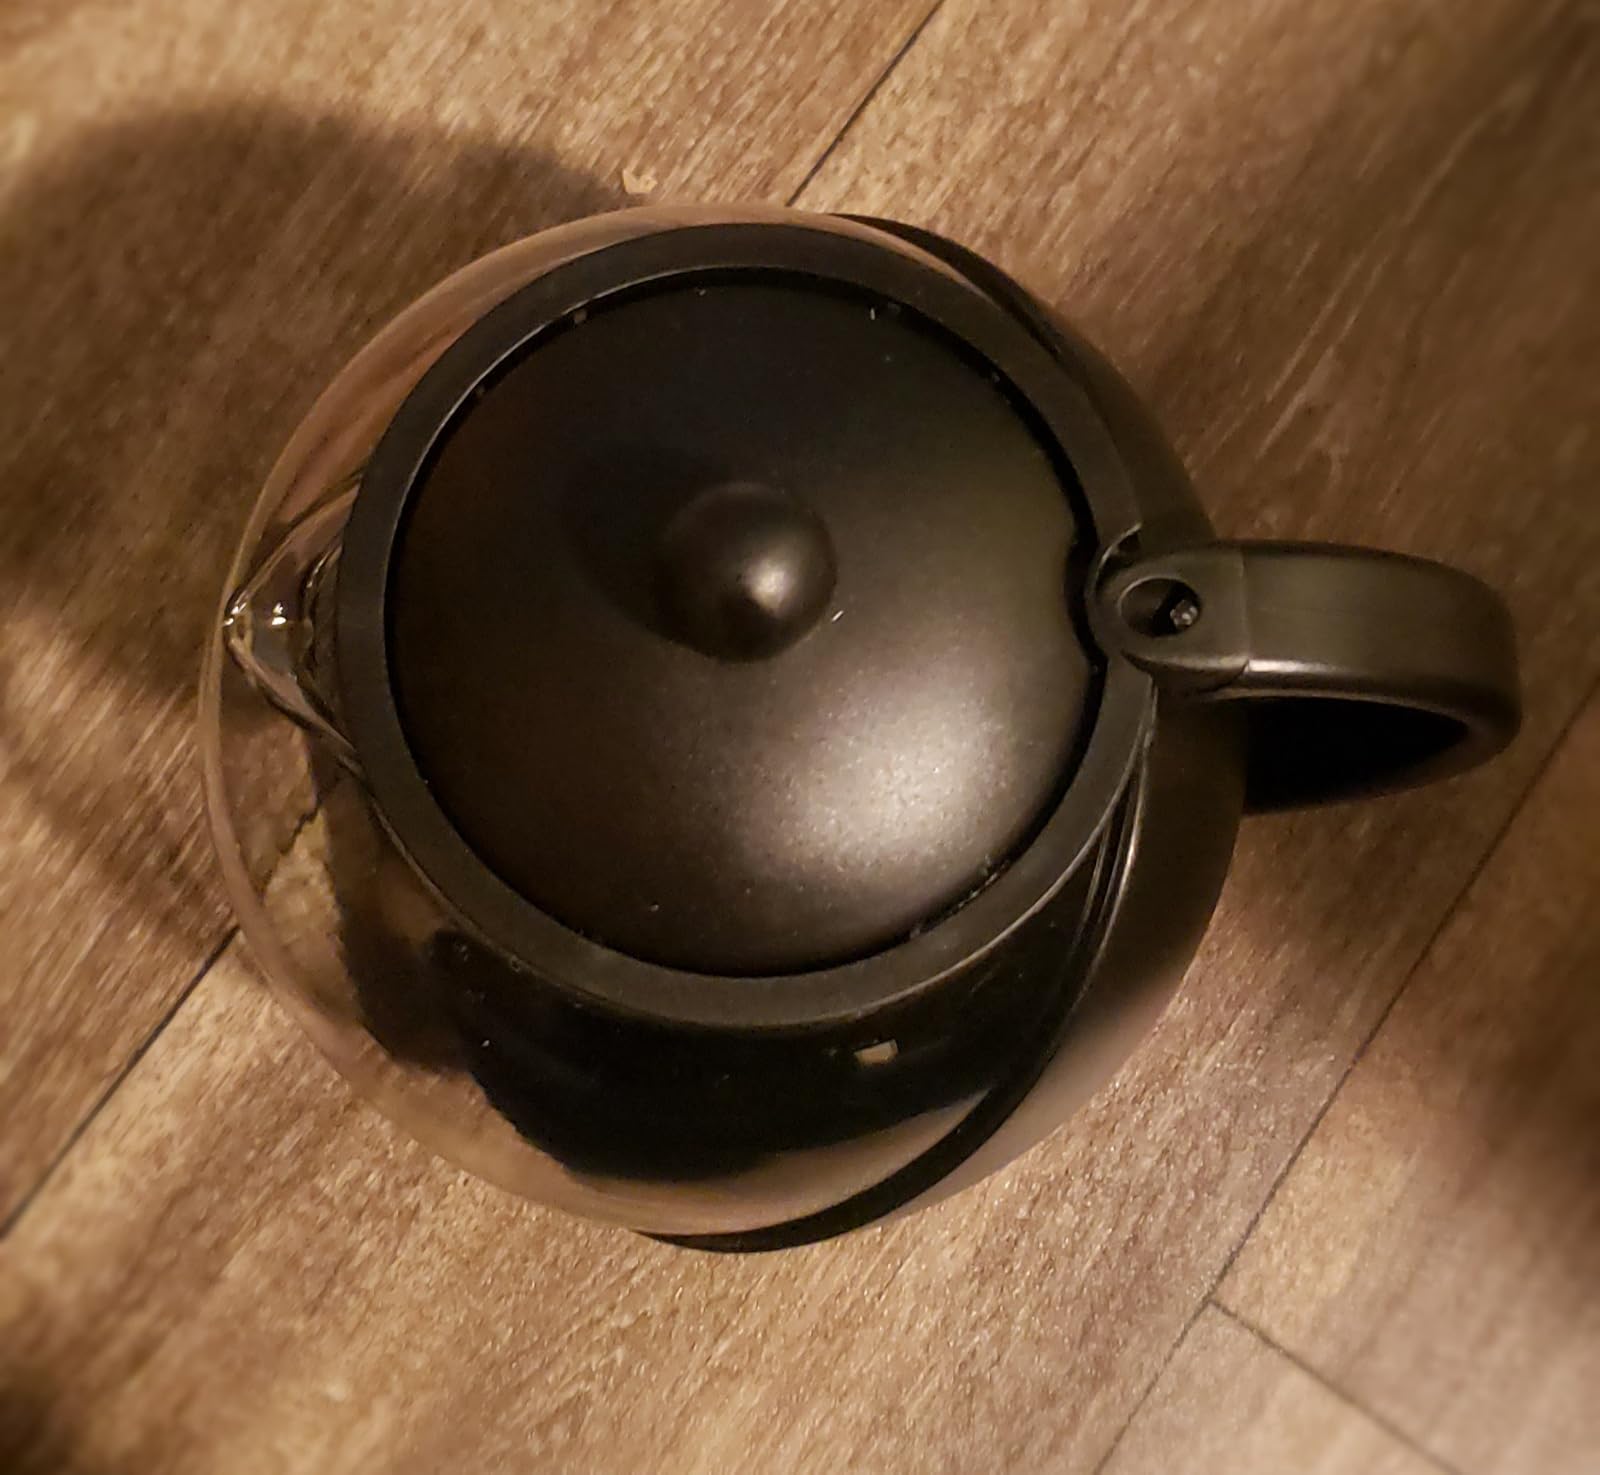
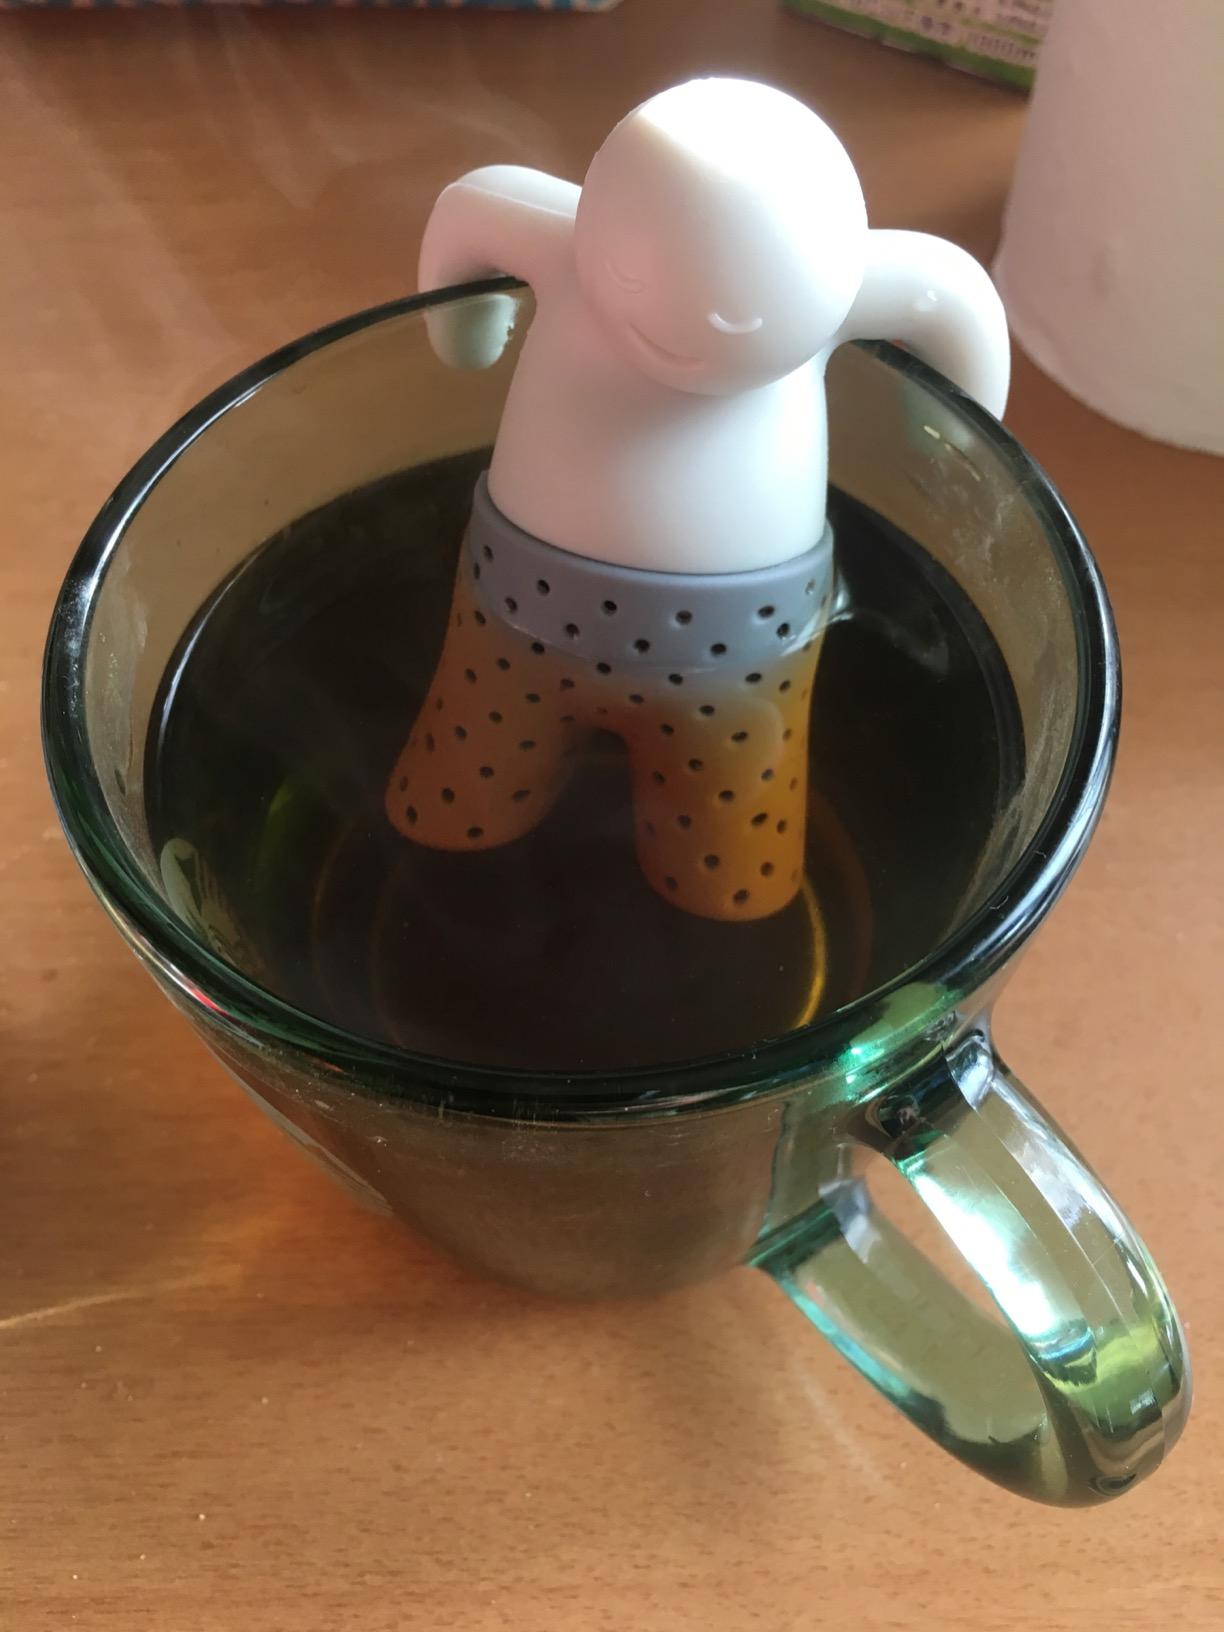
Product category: items_tea
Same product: no